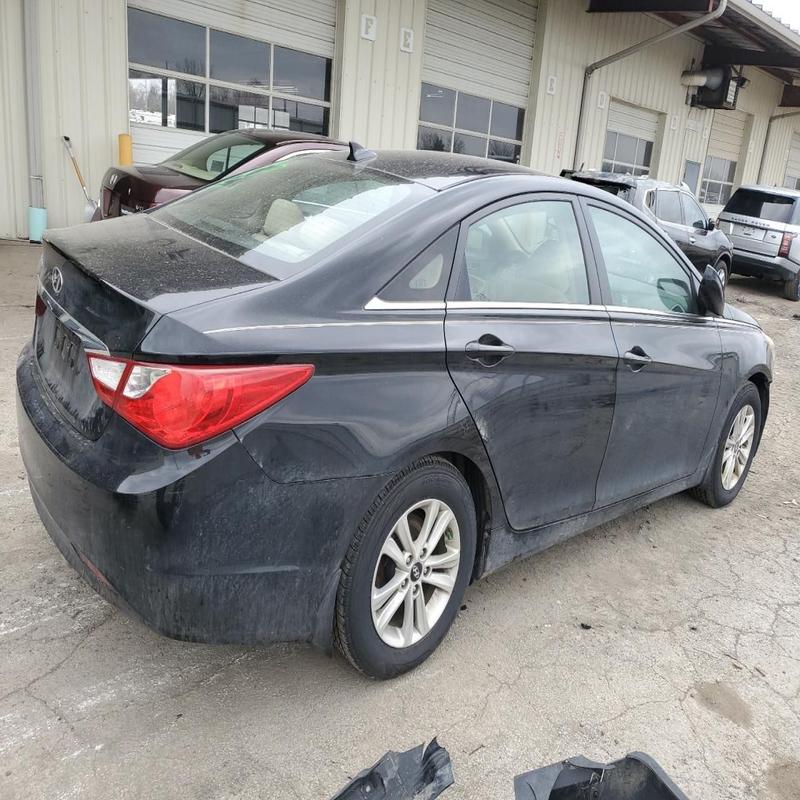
Aucun dommage détecté.
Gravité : aucun